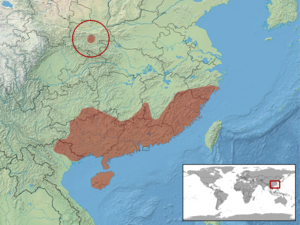
Achalinus rufescens est une espèce de serpents de la famille des Xenodermatidae.